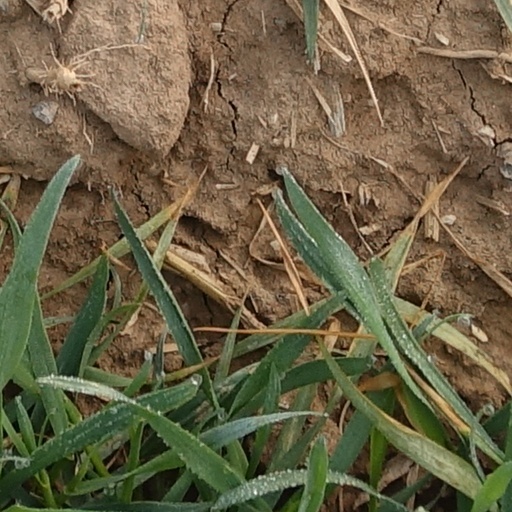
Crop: wheat